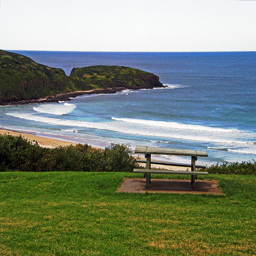
a wood bench is looking out on a beach
The empty picnic table stands by the beach.
A lone picnic table on the edge of a picturesque beach
a bench sits on some grass in front of some water
a park bench that is sitting next to the ocean